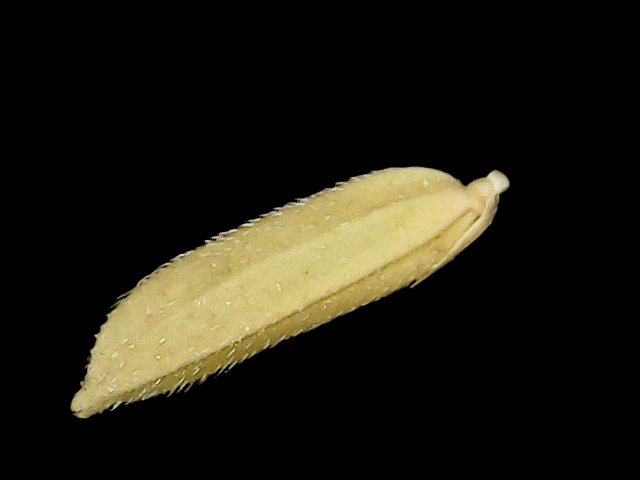
Rice variety: Binadhan20